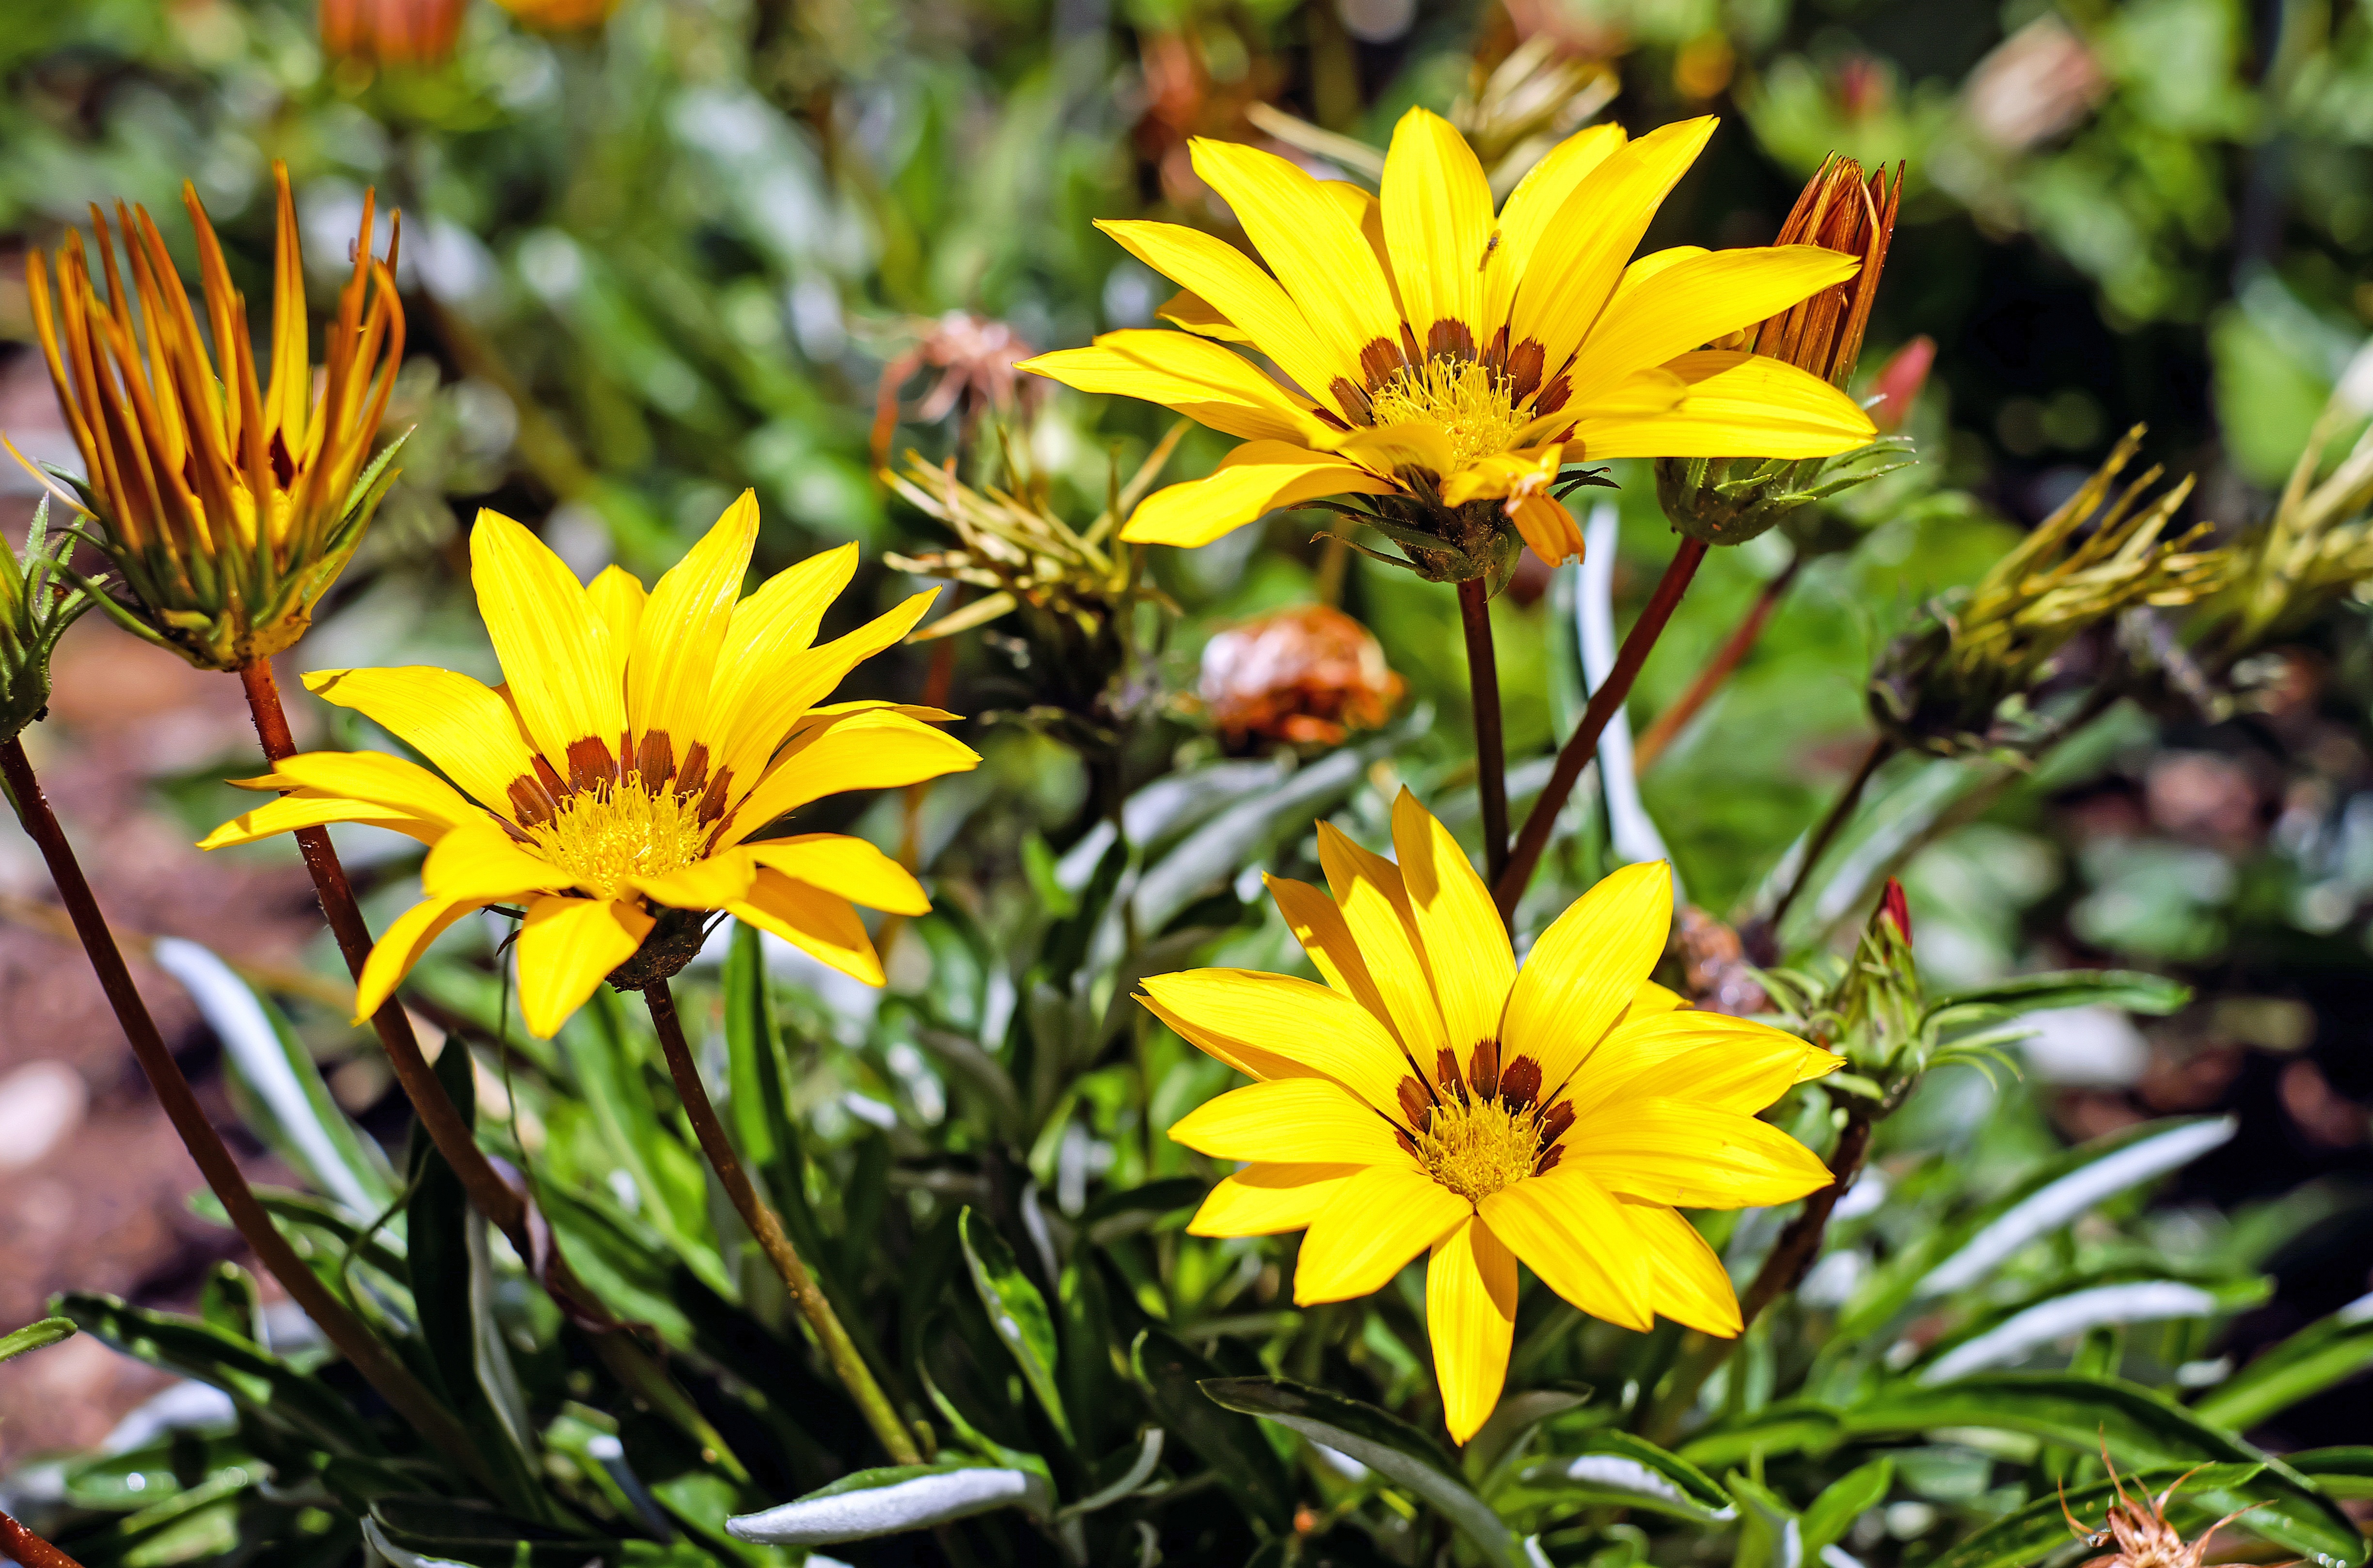
nature, blossom, plant, meadow, flower, petal, bloom, herb, botany, yellow, flora, wildflower, flowers, nectar, macro photography, flowering plant, ornamental flower, daisy family, gazanie, land plant